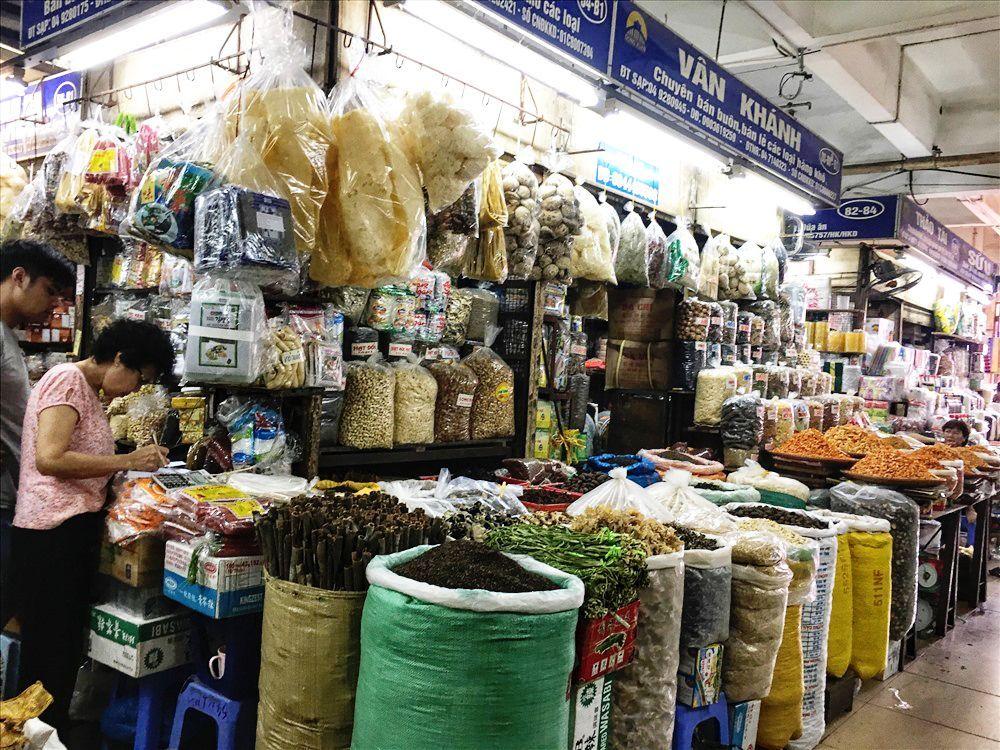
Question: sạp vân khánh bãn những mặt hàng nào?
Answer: chuyên bán buôn, bán lẻ các loại hàng khô